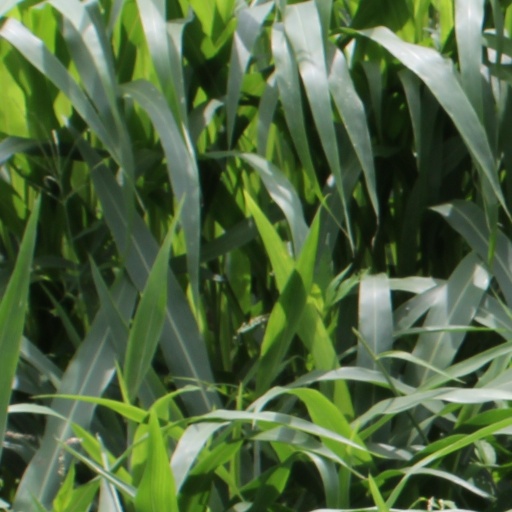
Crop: sorghum